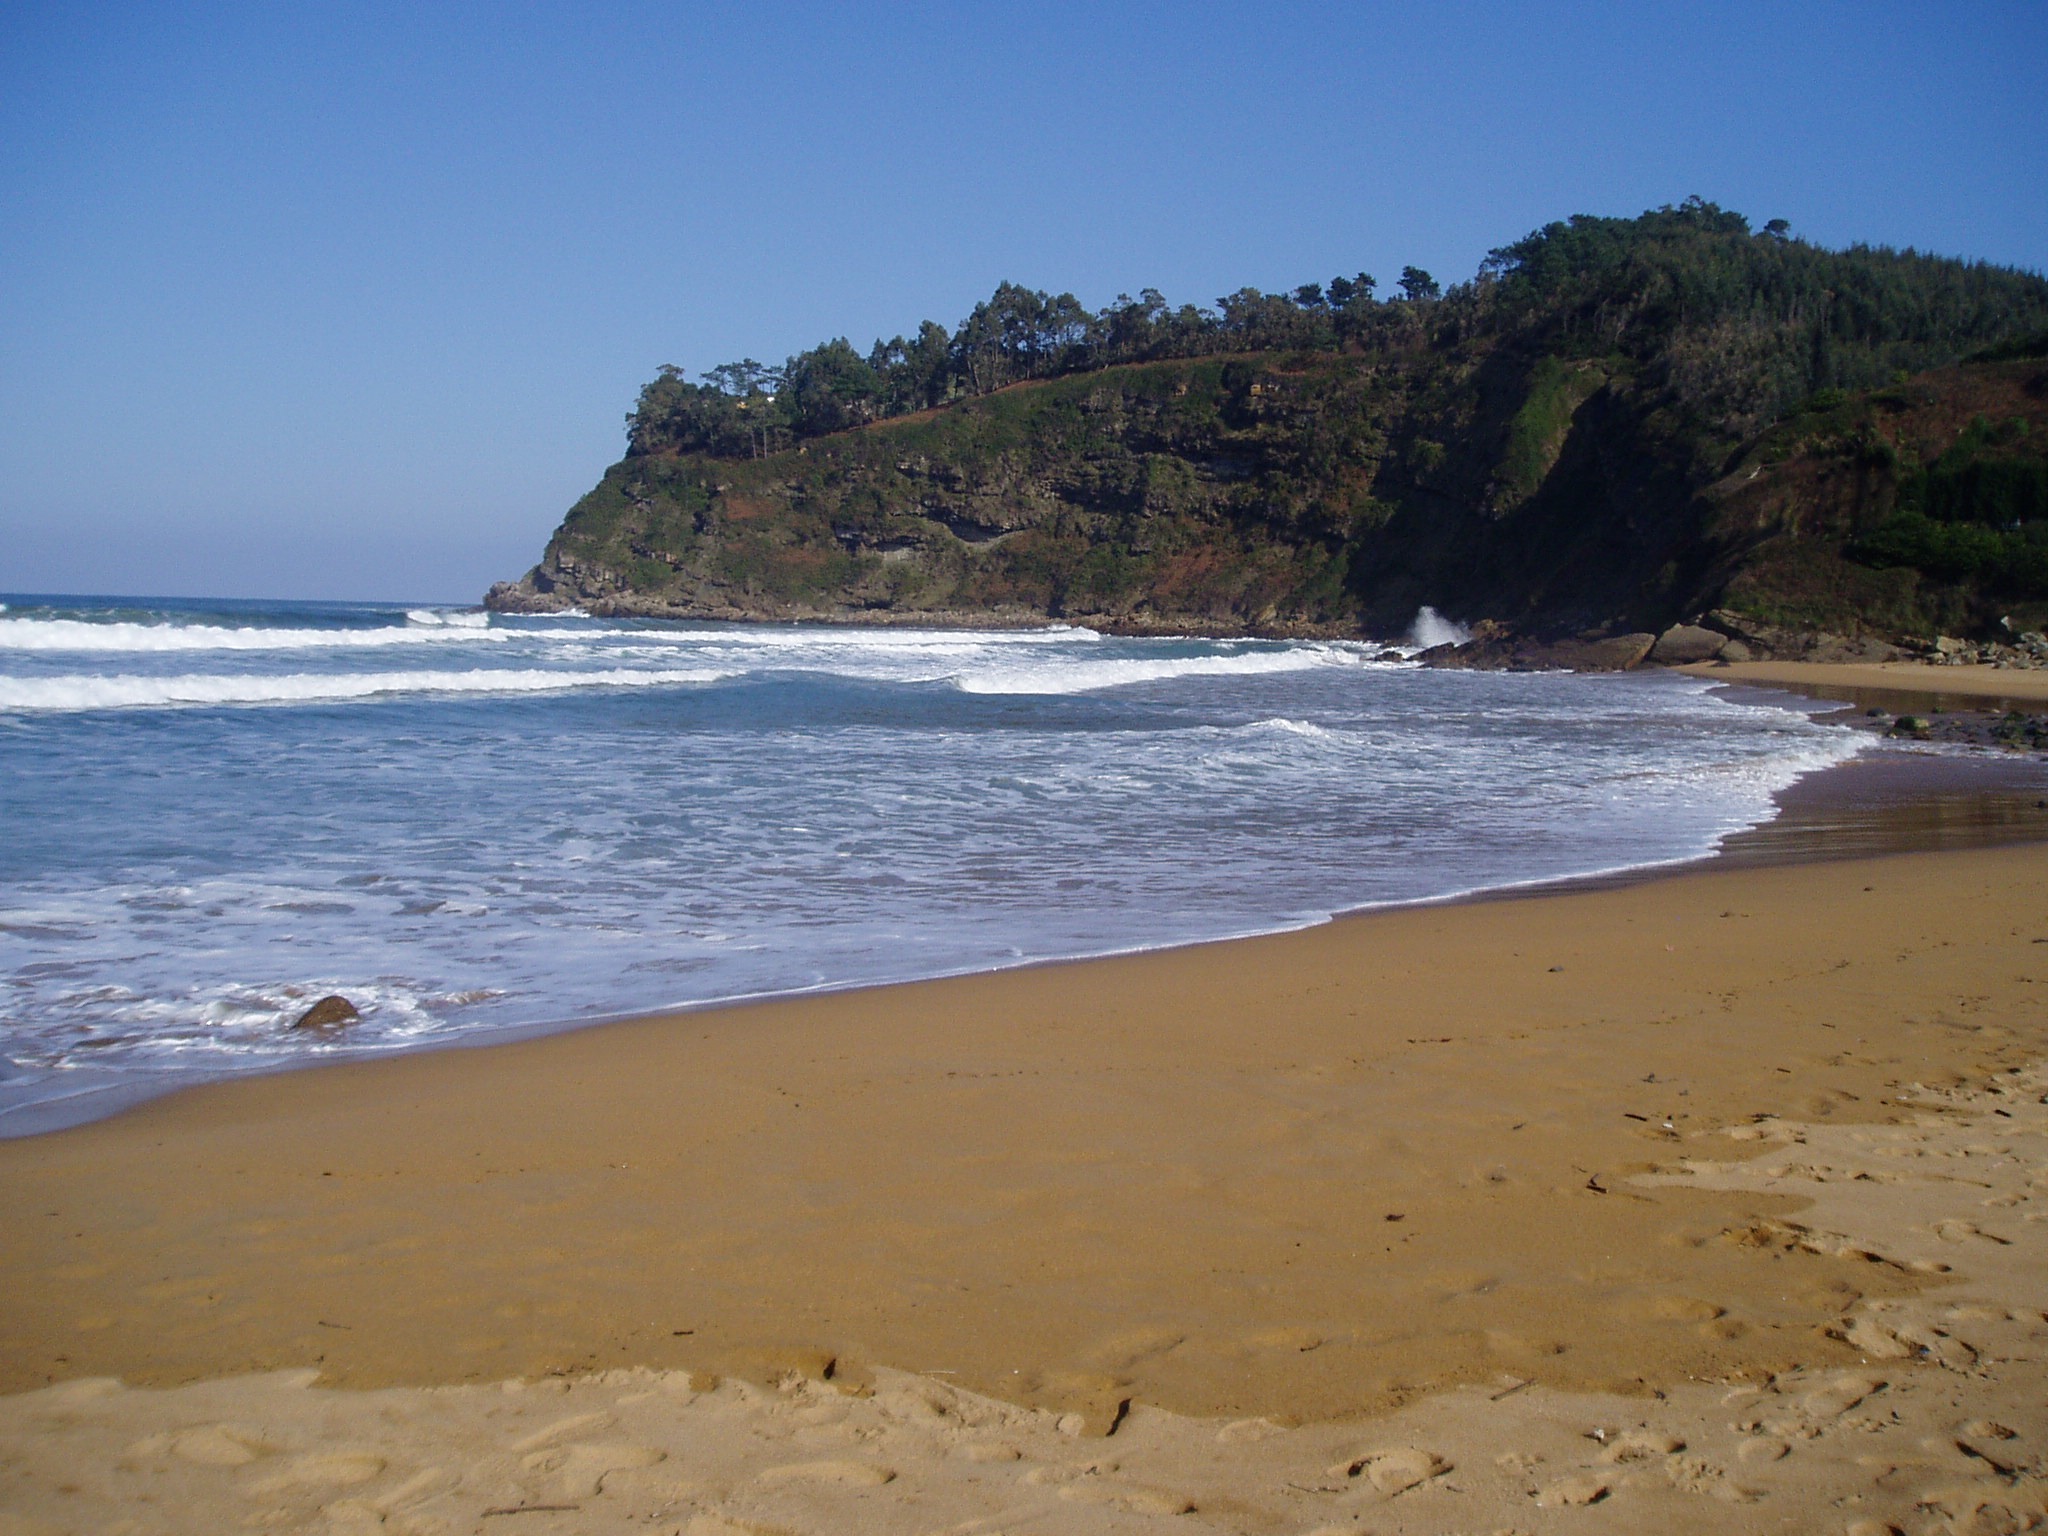
beach, landscape, sea, coast, sand, ocean, shore, wave, coastal, cove, bay, terrain, body of water, spain, cliffs, cape, asturias, deserted beach, wind wave